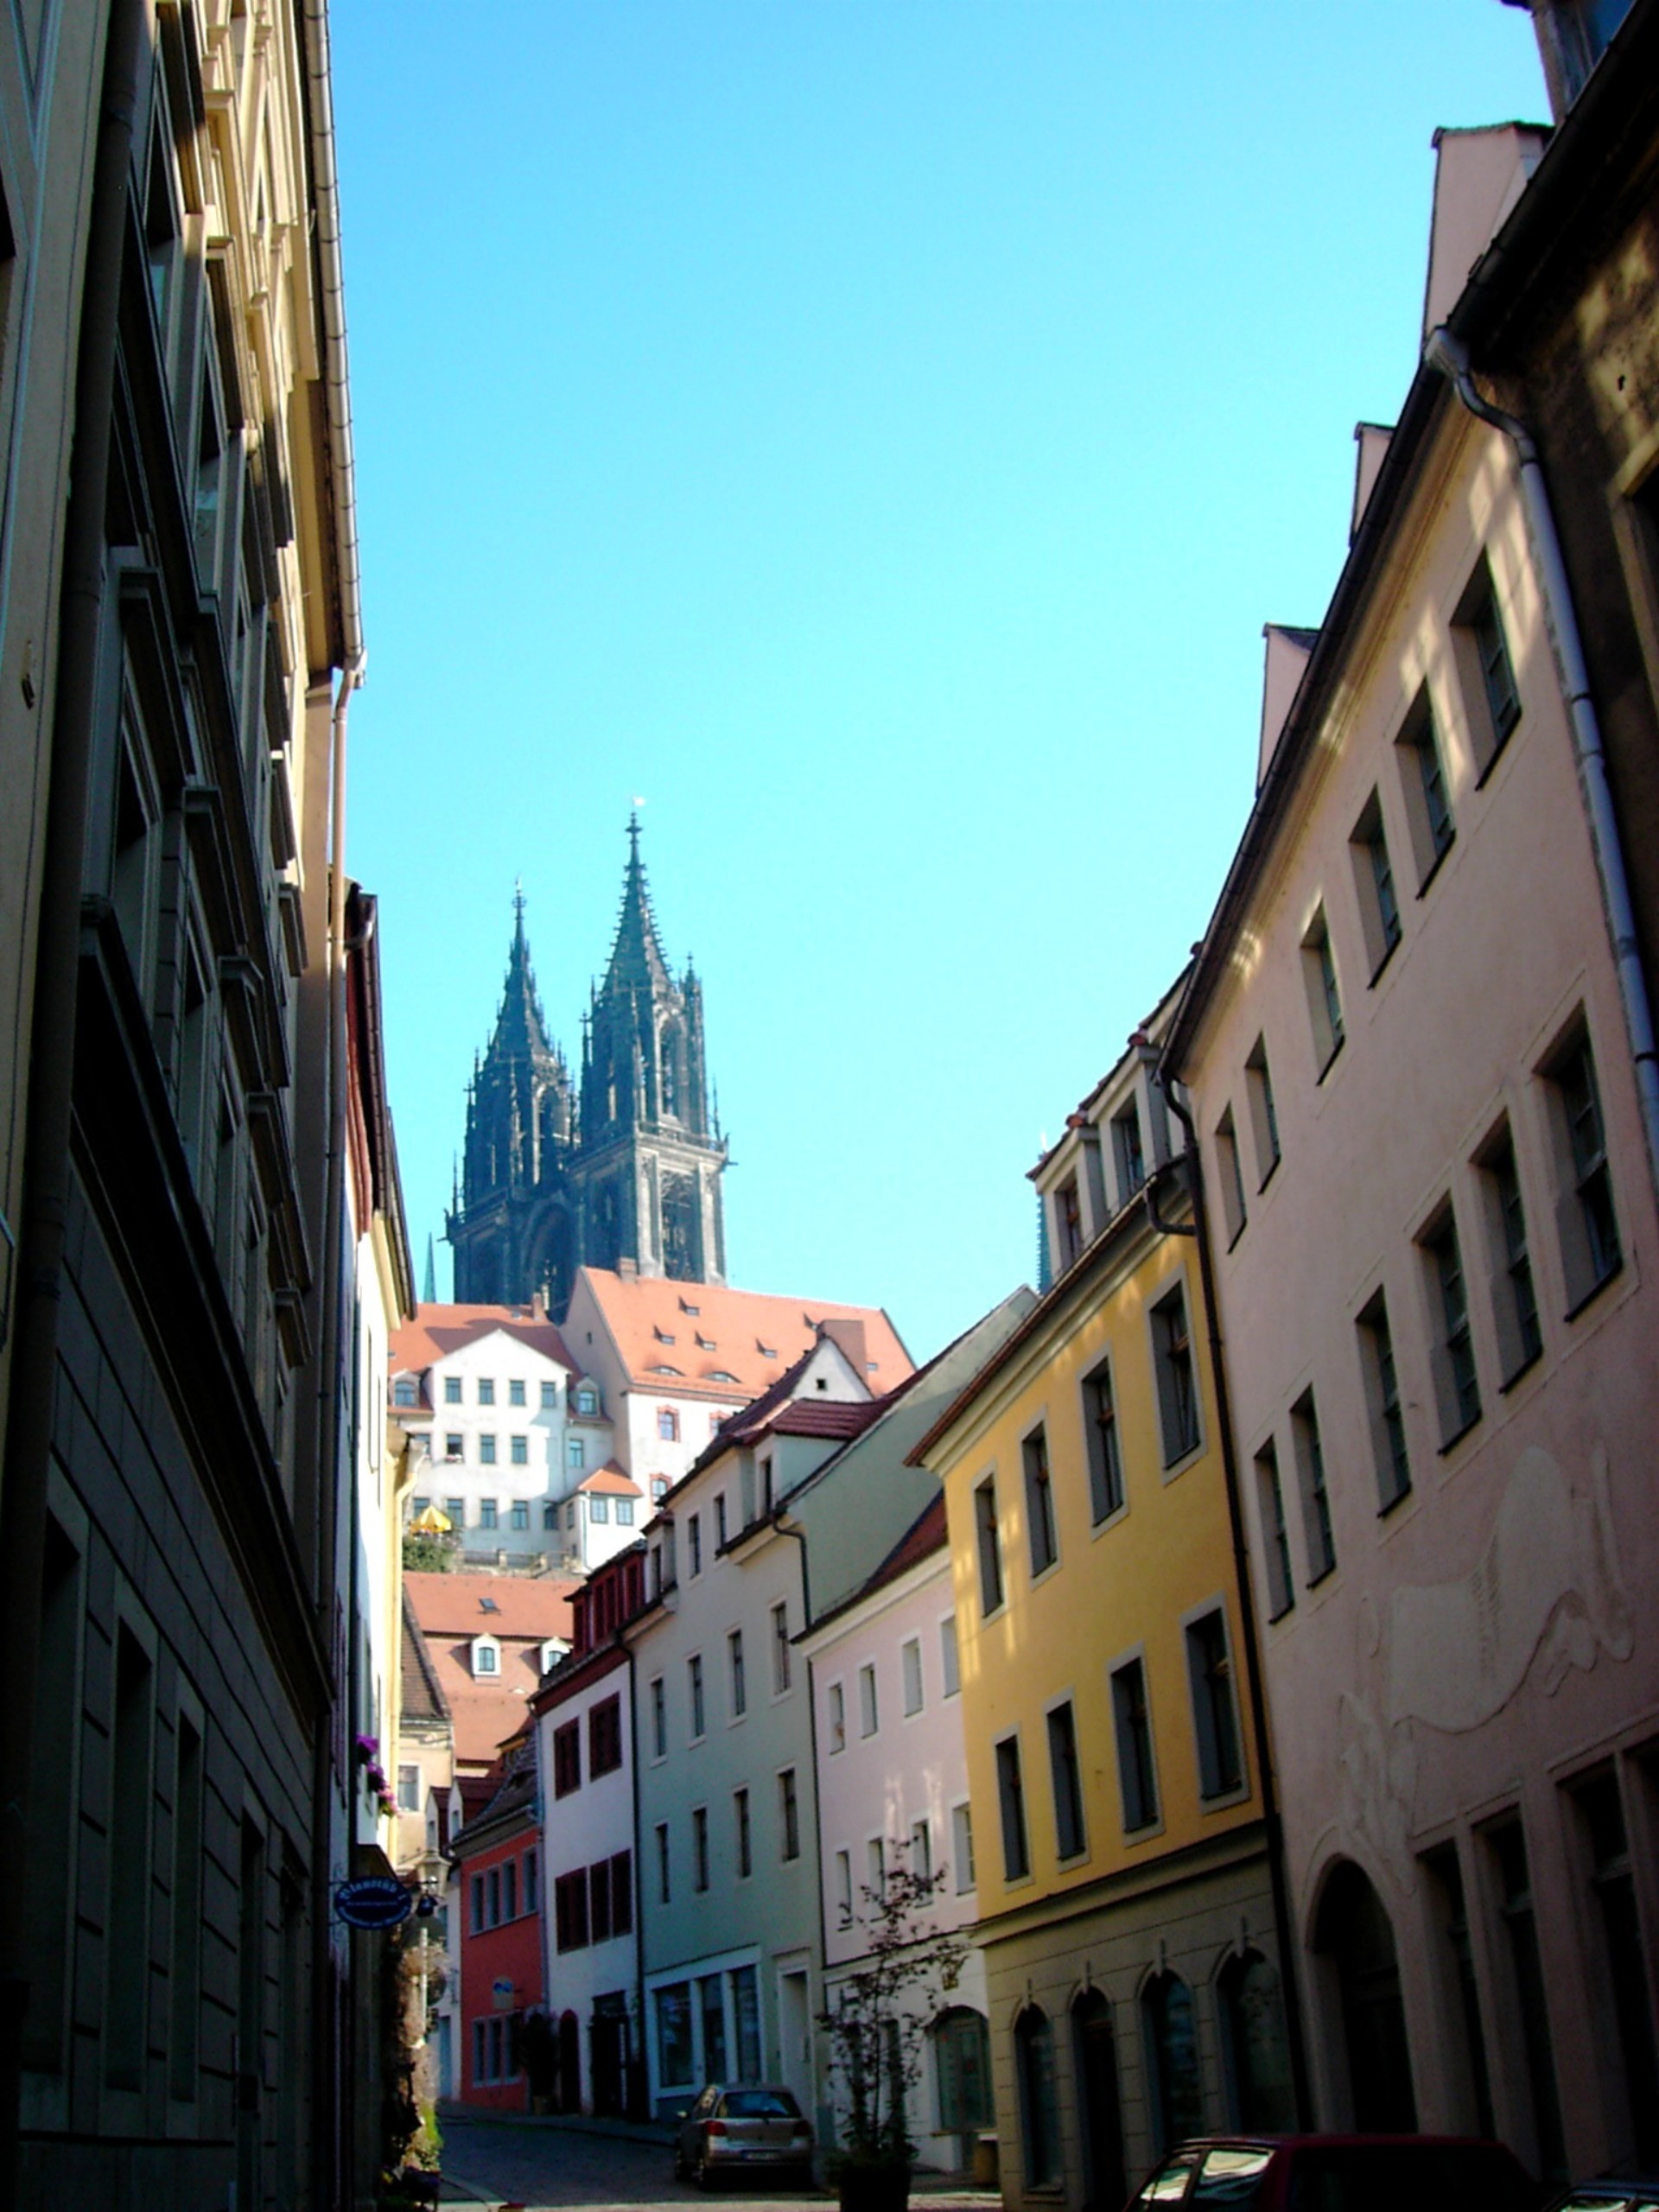
architecture, road, street, town, alley, city, cityscape, downtown, travel, landmark, facade, tourism, waterway, towers, infrastructure, dom, saxony, neighbourhood, meissen, row of houses, urban area, human settlement